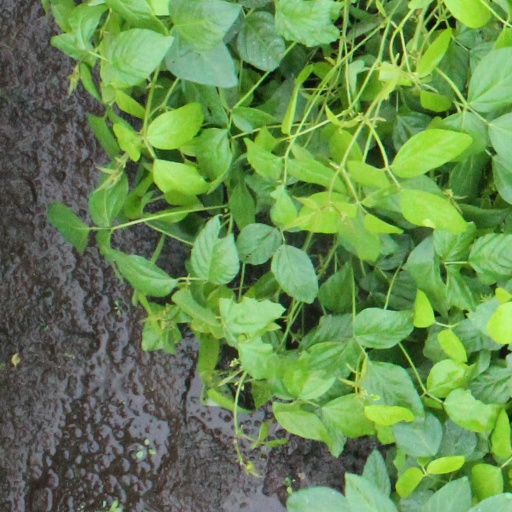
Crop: soybean